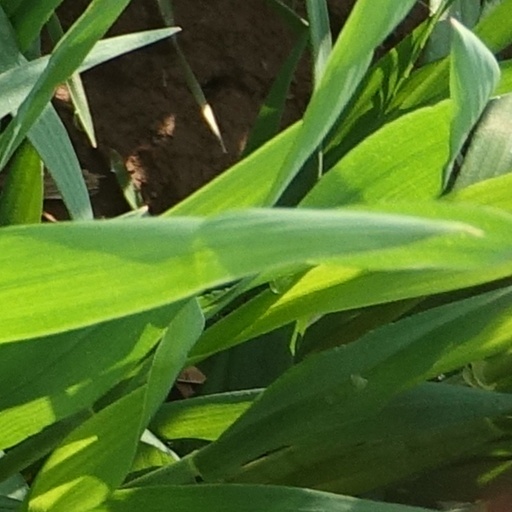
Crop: wheat